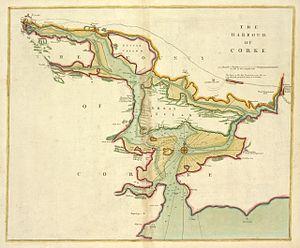
Cork Harbour est le port naturel formé par l'estuaire de la Lee situé entre la ville de Cork qui lui donne son nom et l’océan Atlantique, sur la côte sud de l’Irlande. C'est l'une des plus grands ports naturels du monde bien qu'en termes de superficie, il soit loin derrière certaines baies telles celle de Port Phillip, Tokyo, Guanabara, New York, Halifax ou encore Pearl Harbor.